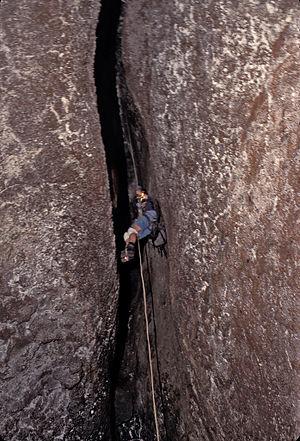
Le Hualālai est un volcan bouclier actif des États-Unis situé sur l'île d'Hawaï, dans l'État du même nom. Âgé de près de 300 000 ans, c'est le troisième plus ancien et plus actif des cinq volcans majeurs de l'île. Sa dernière éruption s'est terminée en 1801 et la probabilité qu'il entre de nouveau en éruption dans les prochaines décennies est élevée. Elle représente une menace sérieuse pour les populations vivant à ses pieds, en raison de la fluidité de la lave et du manque de prévention humaine. La montagne culmine à 2 521 mètres d'altitude. Elle abrite de nombreux cônes volcaniques qui longent pour la plupart les zones de rift qui traversent le volcan. Les cratères constituent une destination prisée des randonneurs et des spéléologues, malgré l'interdiction régulière de traverser une propriété privée. Des zones de protection de l'environnement, dont un sanctuaire naturel sauvage, ont été mises en place. Elles abritent une importante diversité écologique favorisée par un climat varié.